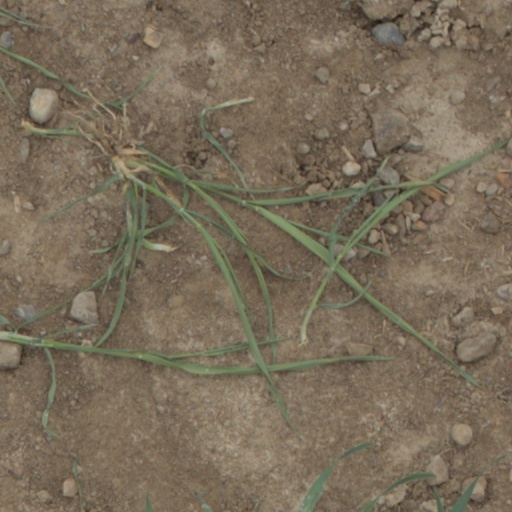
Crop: wheat